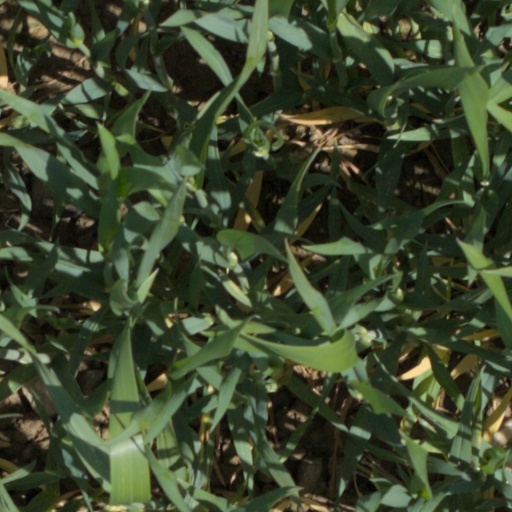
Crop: wheat